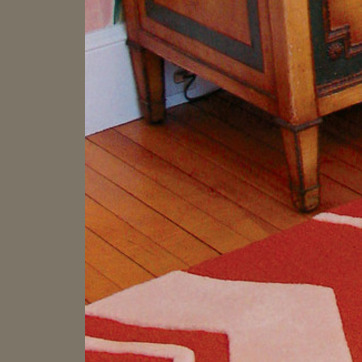
Material: wood